Performance art

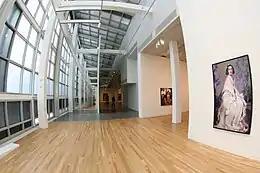
Exhibition by Cindy Sherman in the United States

Wardrip-Fruin and Montfort in "The New Media Reader", "The term 'Happening' has been used to describe many performances and events, organized by Allan Kaprow and others during the 1950s and 1960s, including a number of theatrical productions that were traditionally scripted and invited only limited audience interaction." A "happening" allows the artist to experiment with the movement of the body, recorded sounds, written and talked texts, and even smells. One of Kaprow's first works was "Happenings in the New York Scene", written in 1961. Allan Kaprow's happenings turned the public into interpreters. Often the spectators became an active part of the act without realizing it. Other actors who created "happenings" were Jim Dine, Al Hansen, Claes Oldenburg, "Robert Whitman" and Wolf Vostell: "Theater is in the Street" (Paris, 1958).